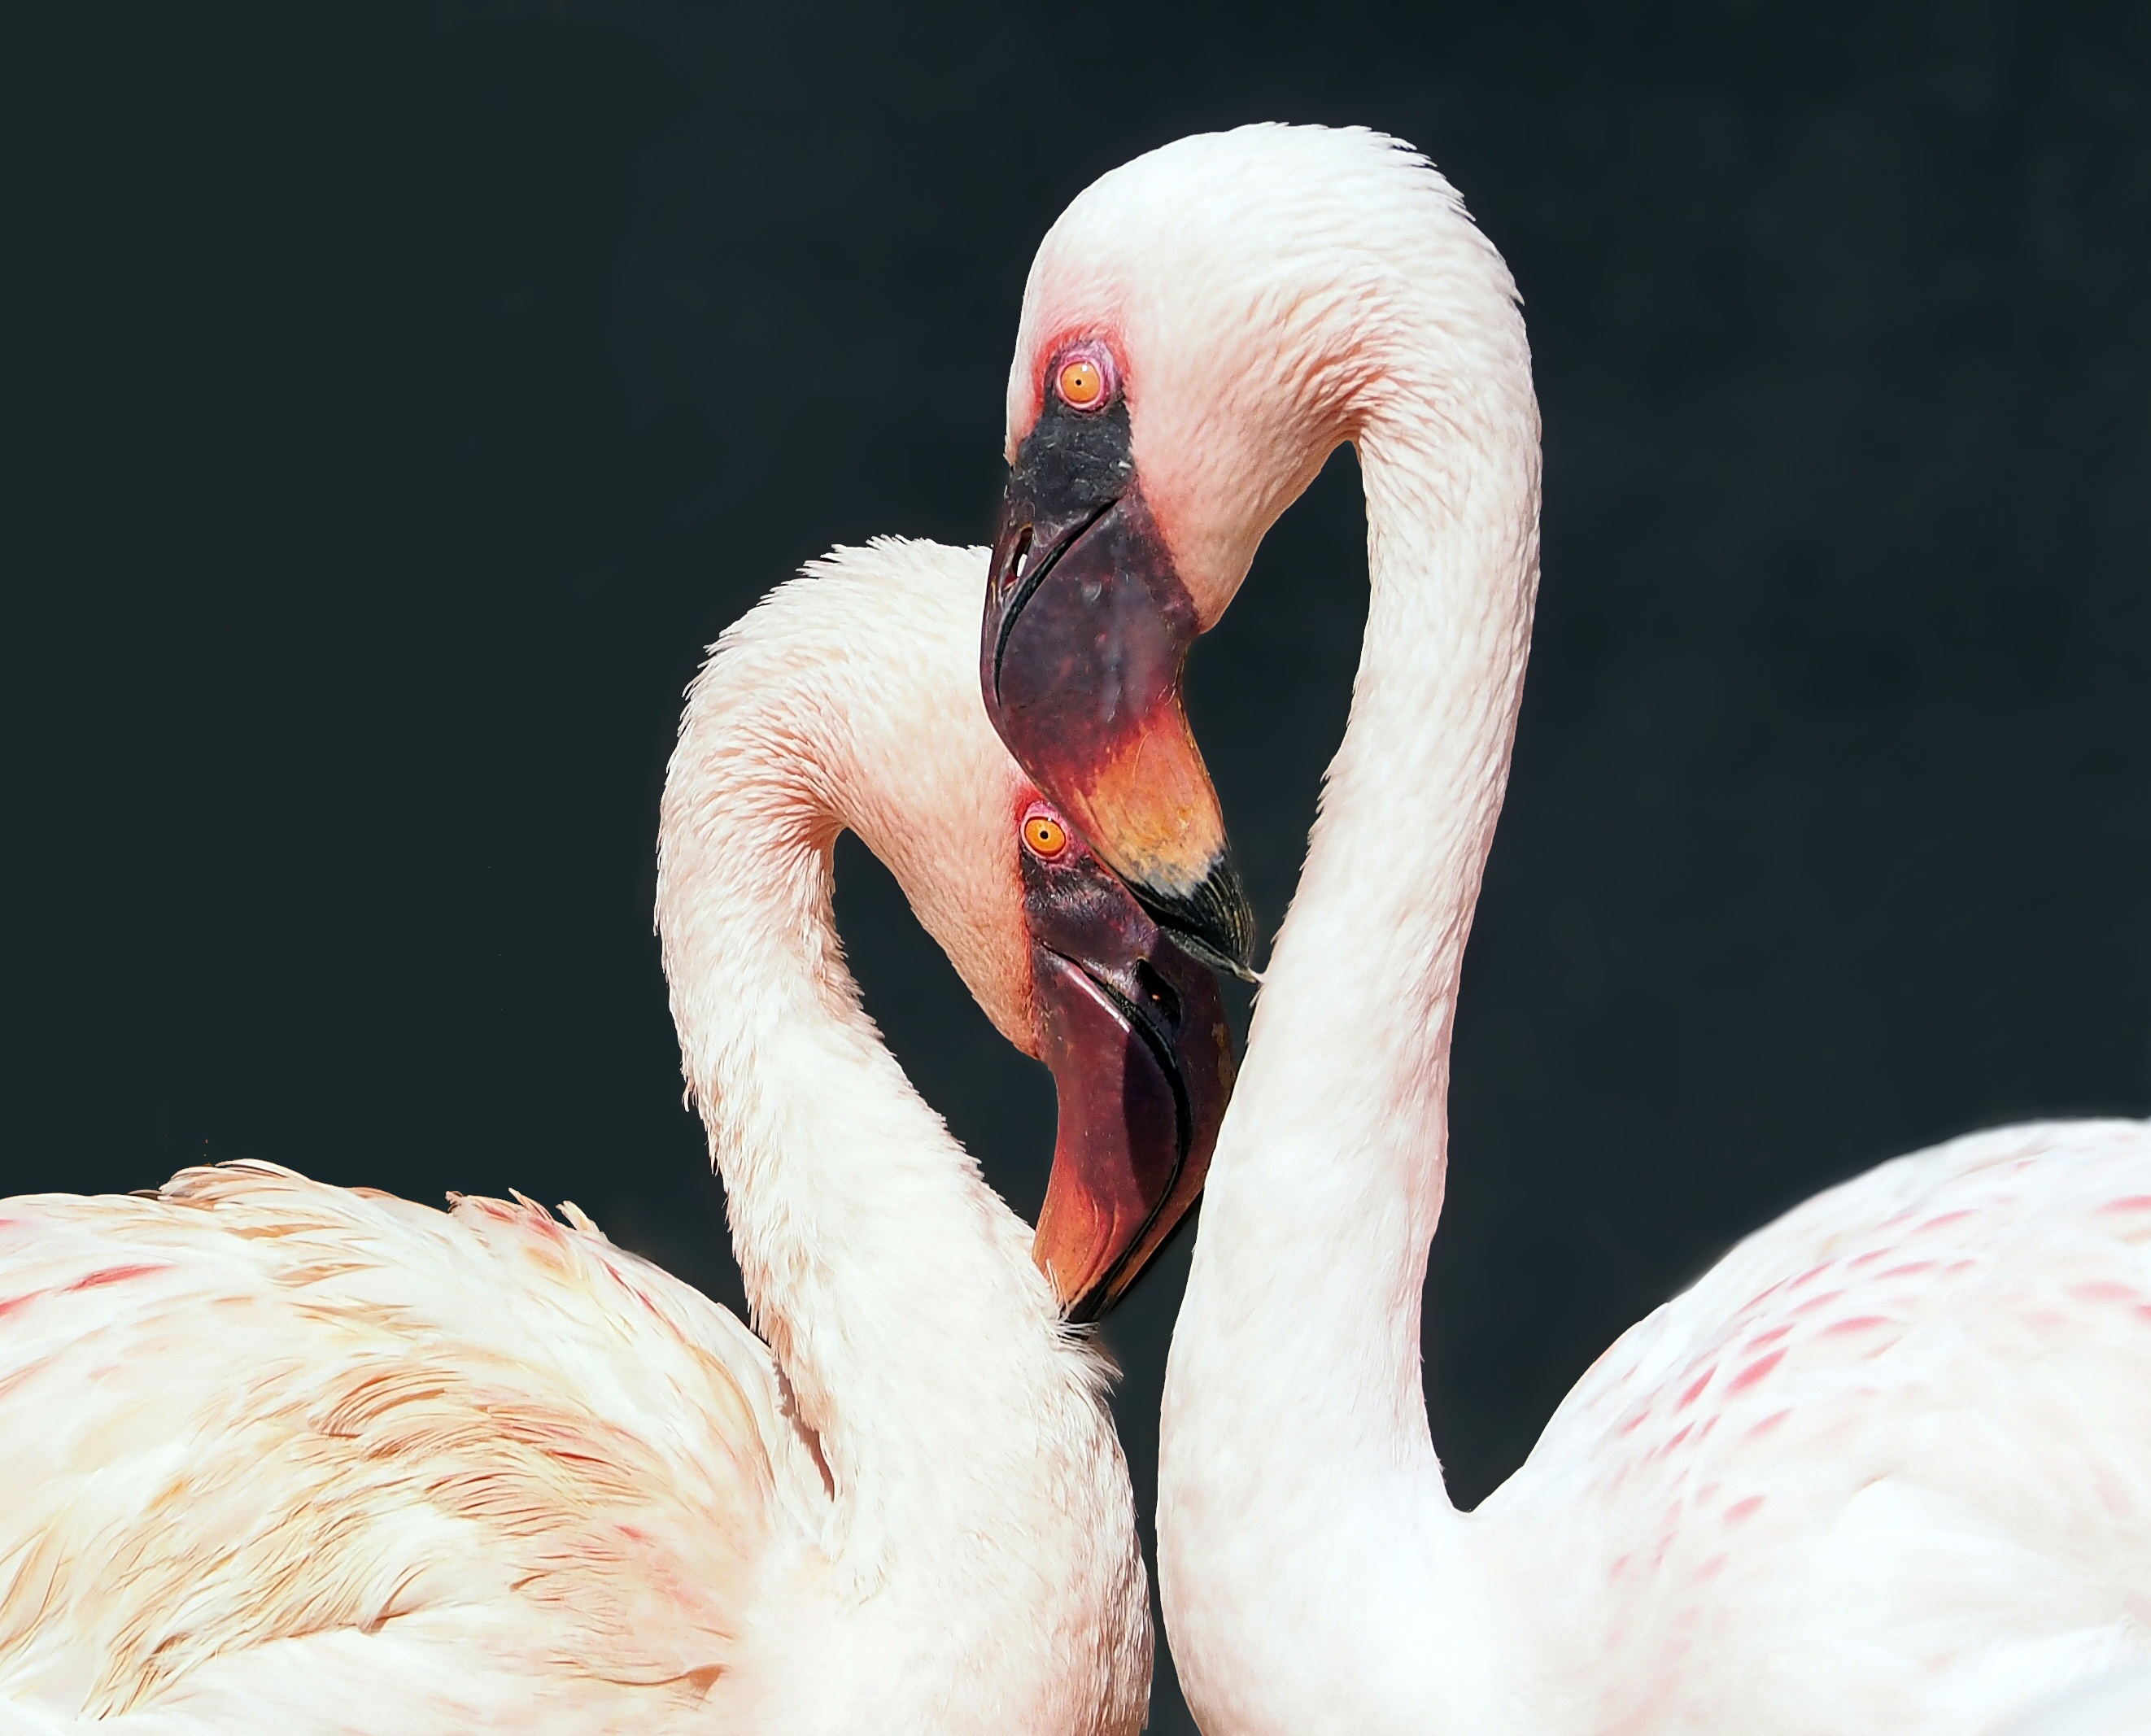
nature, bird, wing, animal, live, beak, fauna, flamingo, vertebrate, water bird